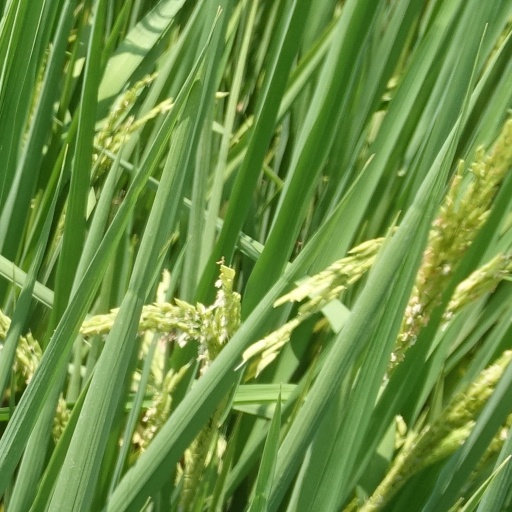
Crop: rice